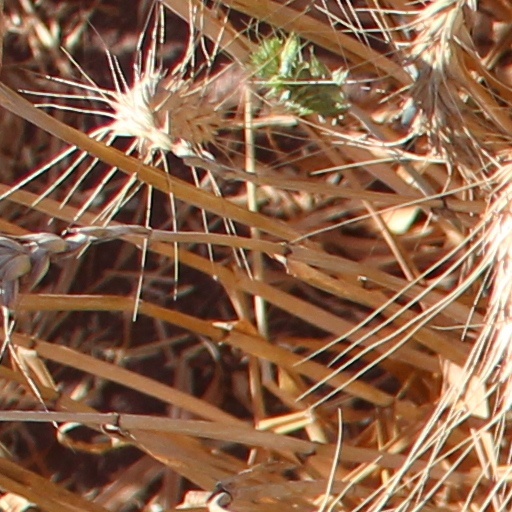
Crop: wheat